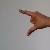
The image shows a hand gesture representing the letter 'Z' in Indian Sign Language.